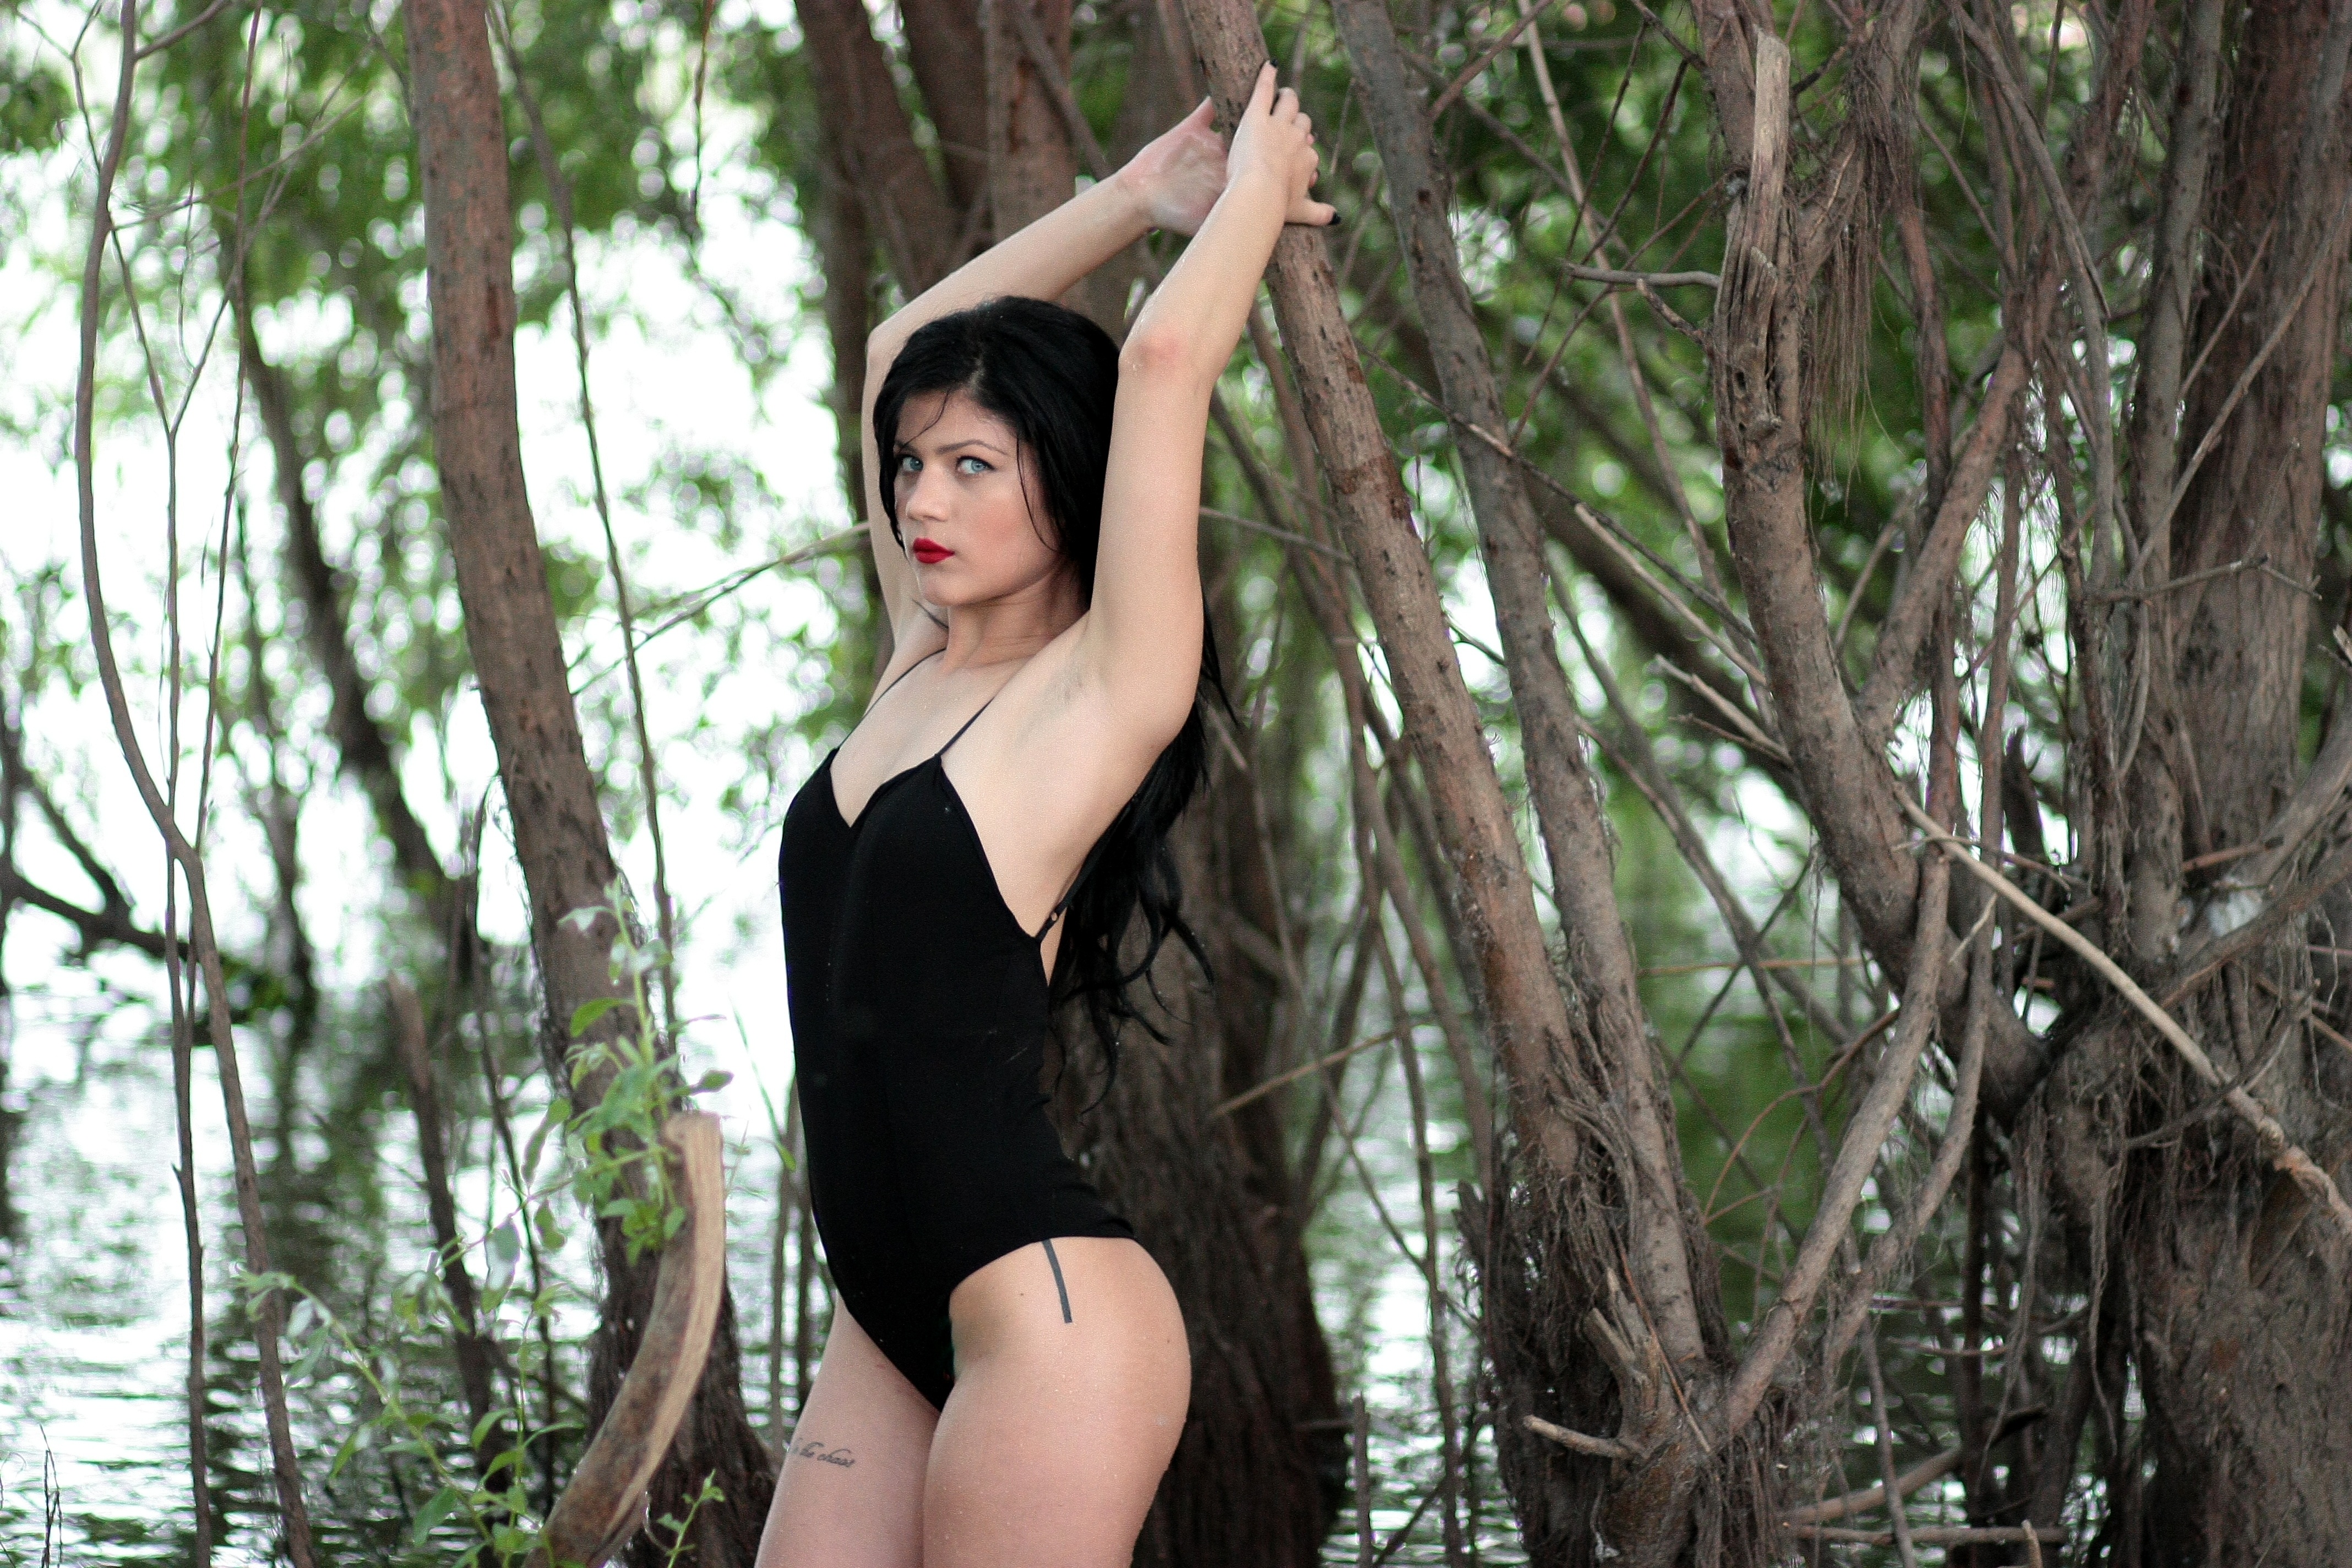
water, forest, girl, hair, leg, model, jungle, fashion, clothing, lady, hairstyle, swimwear, long hair, human body, black hair, swimsuit, beauty, blond, sensual, abdomen, photo shoot, art model, supermodel